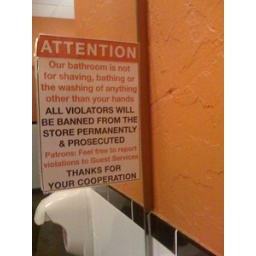
bathroom sign in downtown austin